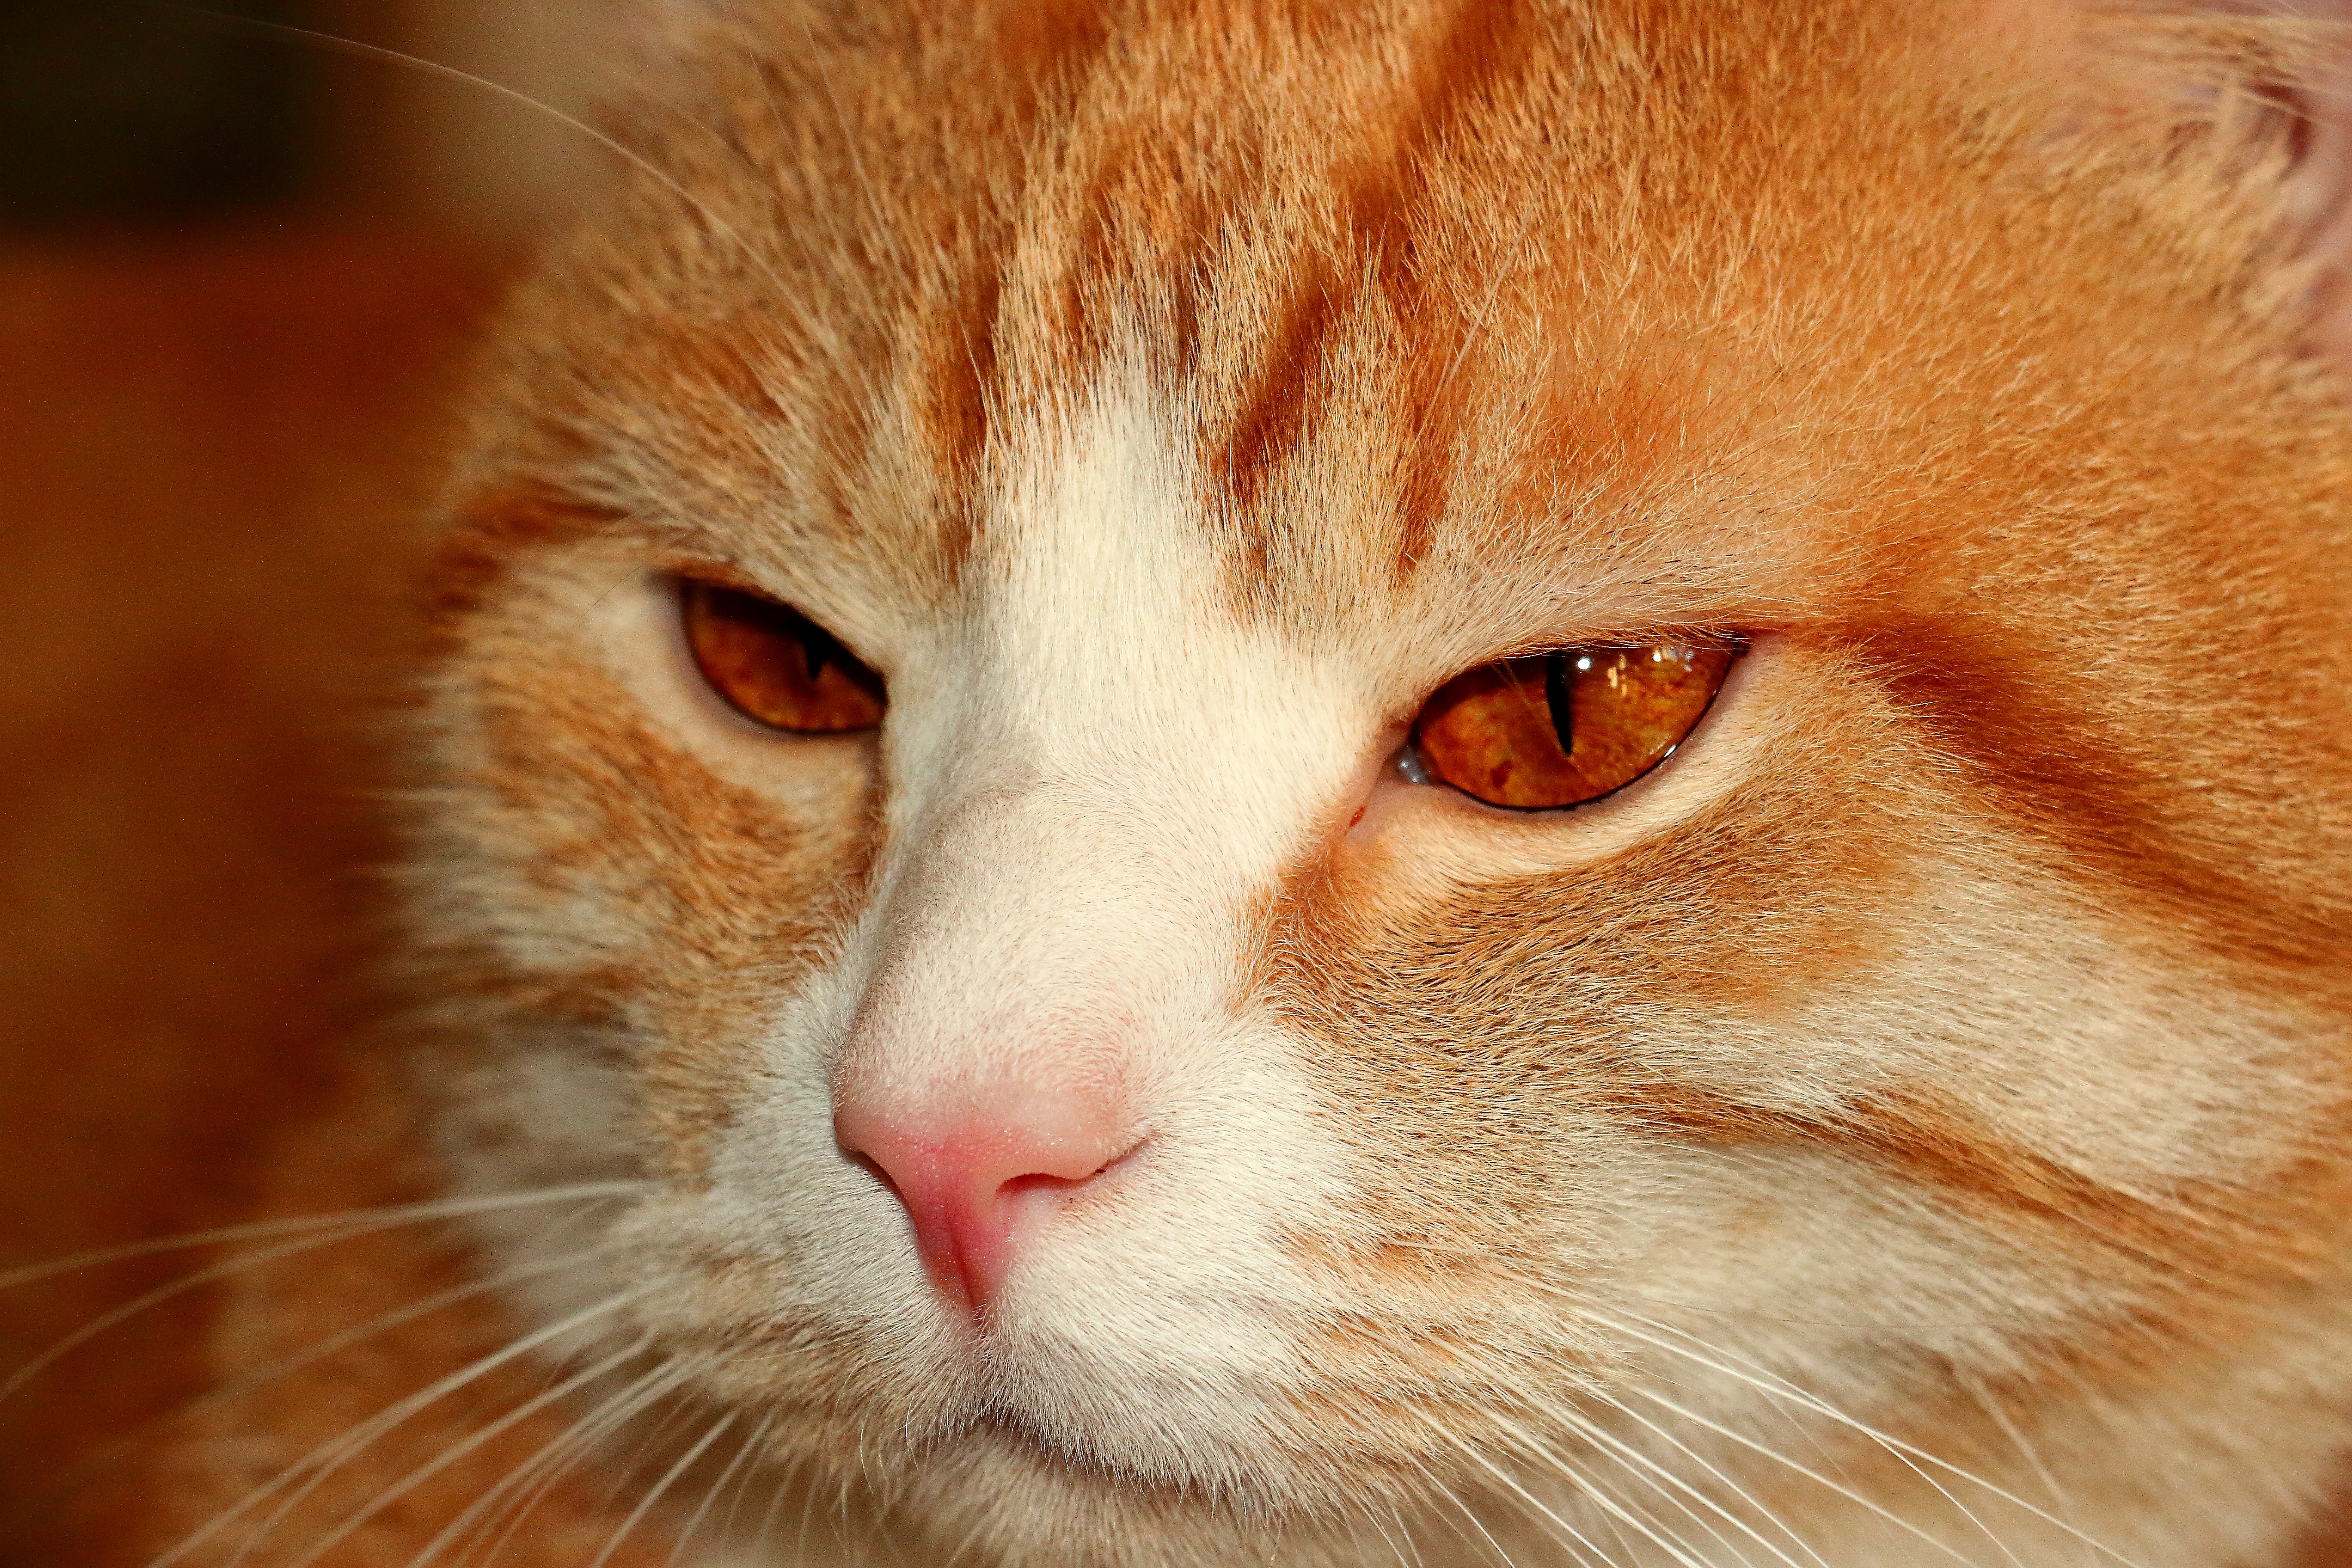
animal, cat, feline, mammal, close up, sad, nose, eyes, whiskers, snout, eye, vision, skin, vertebrate, tabby cat, european shorthair, small to medium sized cats, cat like mammal, domestic short haired cat